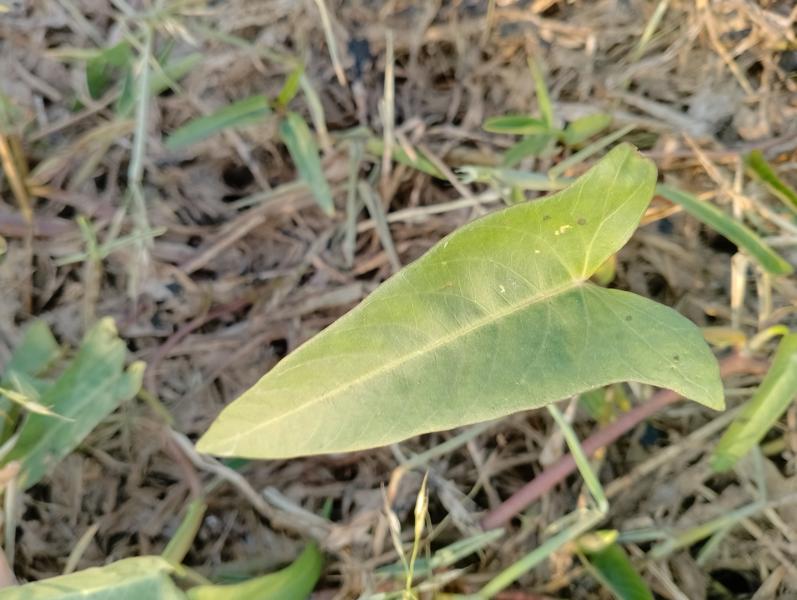
Weed species: Ipomoea aquatic